Waage Drill II diving accident

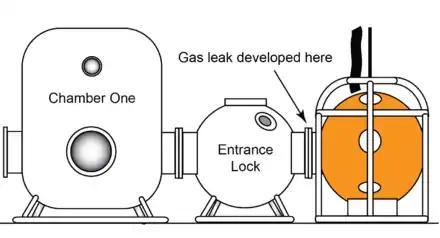
Portable saturation system with side lock bell

At 21:50 that day, the crew mated the bell to the entrance lock as planned, but during the lock‑on procedure a gas leak developed between the mating flanges. The bell was removed, the flange surfaces were cleaned, and on the second attempt the bell was successfully sealed to the system. After Holmes and Baldwin equalized the bell with the rest of the complex, they opened the inside door and were in the process of transferring into the entrance lock when the gas leak suddenly returned. With the needle on the Heise gauge dropping, an attempt was made to isolate the divers from the leak by sealing the door of the entrance lock that led to the bell, but according to the dive log this effort was "abandoned."